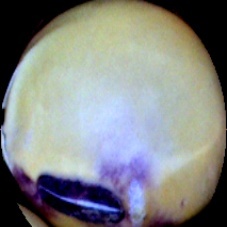
Label: Spotted